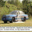
Label: automobile